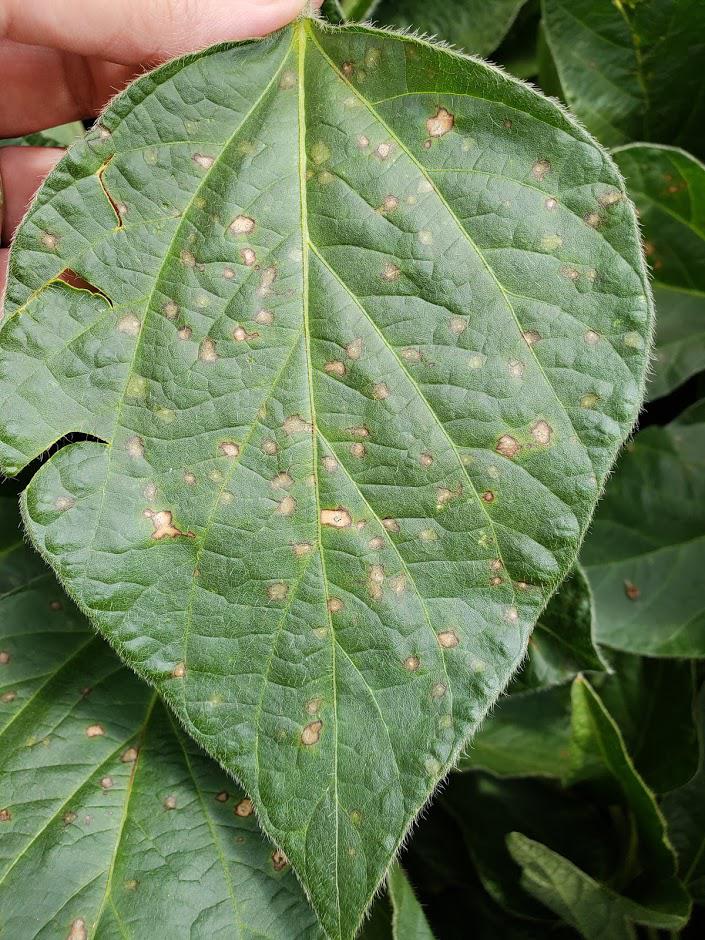
Plant: Soybean
Disease: soybean frog eye leaf spot